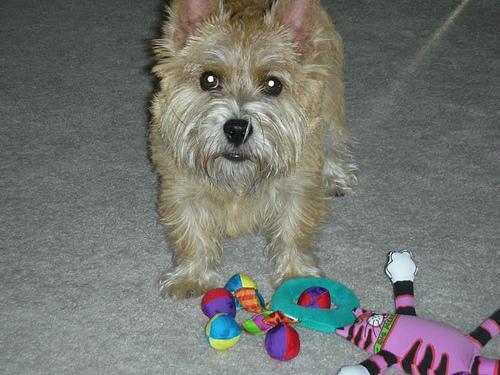
Norwich_terrier